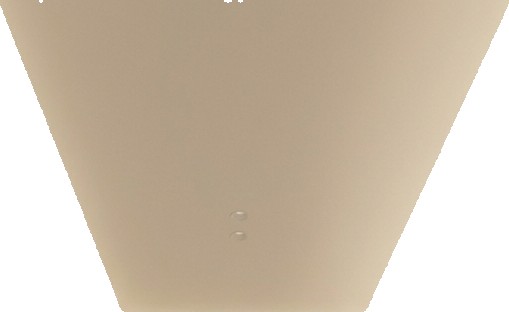
Surface category: ceiling